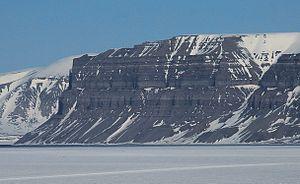
Le fjord Sassenfjorden est une des deux baies formées par la division de l'Isfjorden à l'intérieur des terres du Spitzberg, au Svalbard, l'autre étant le Nordfjorden.